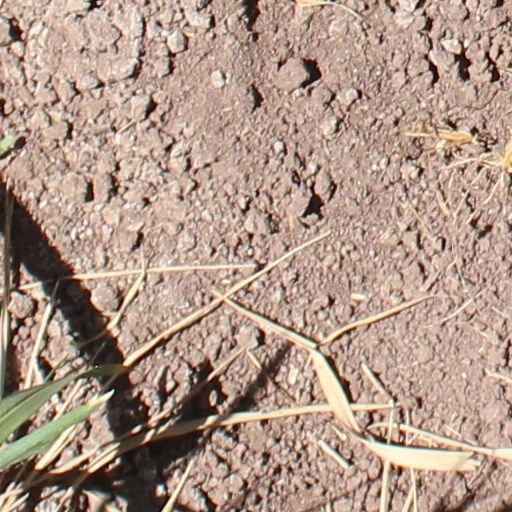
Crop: wheat